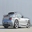
Label: automobile